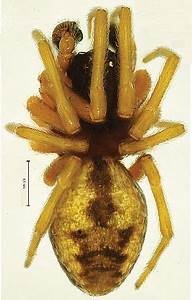
Label: ragno